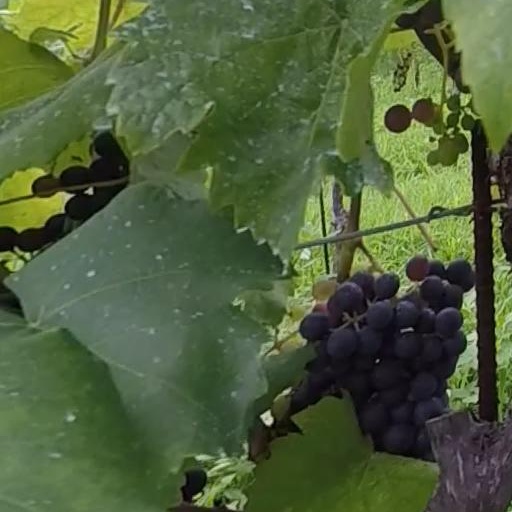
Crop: grape